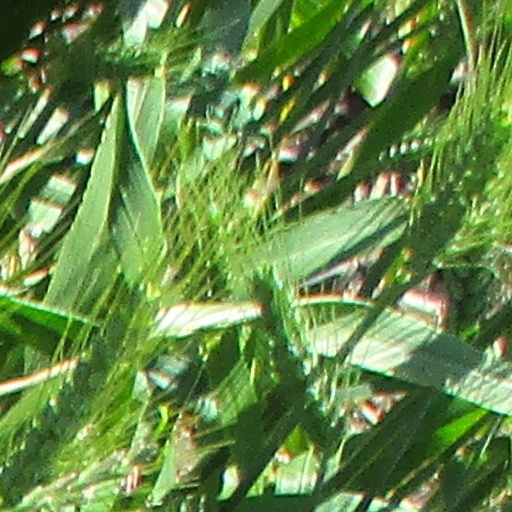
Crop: wheat